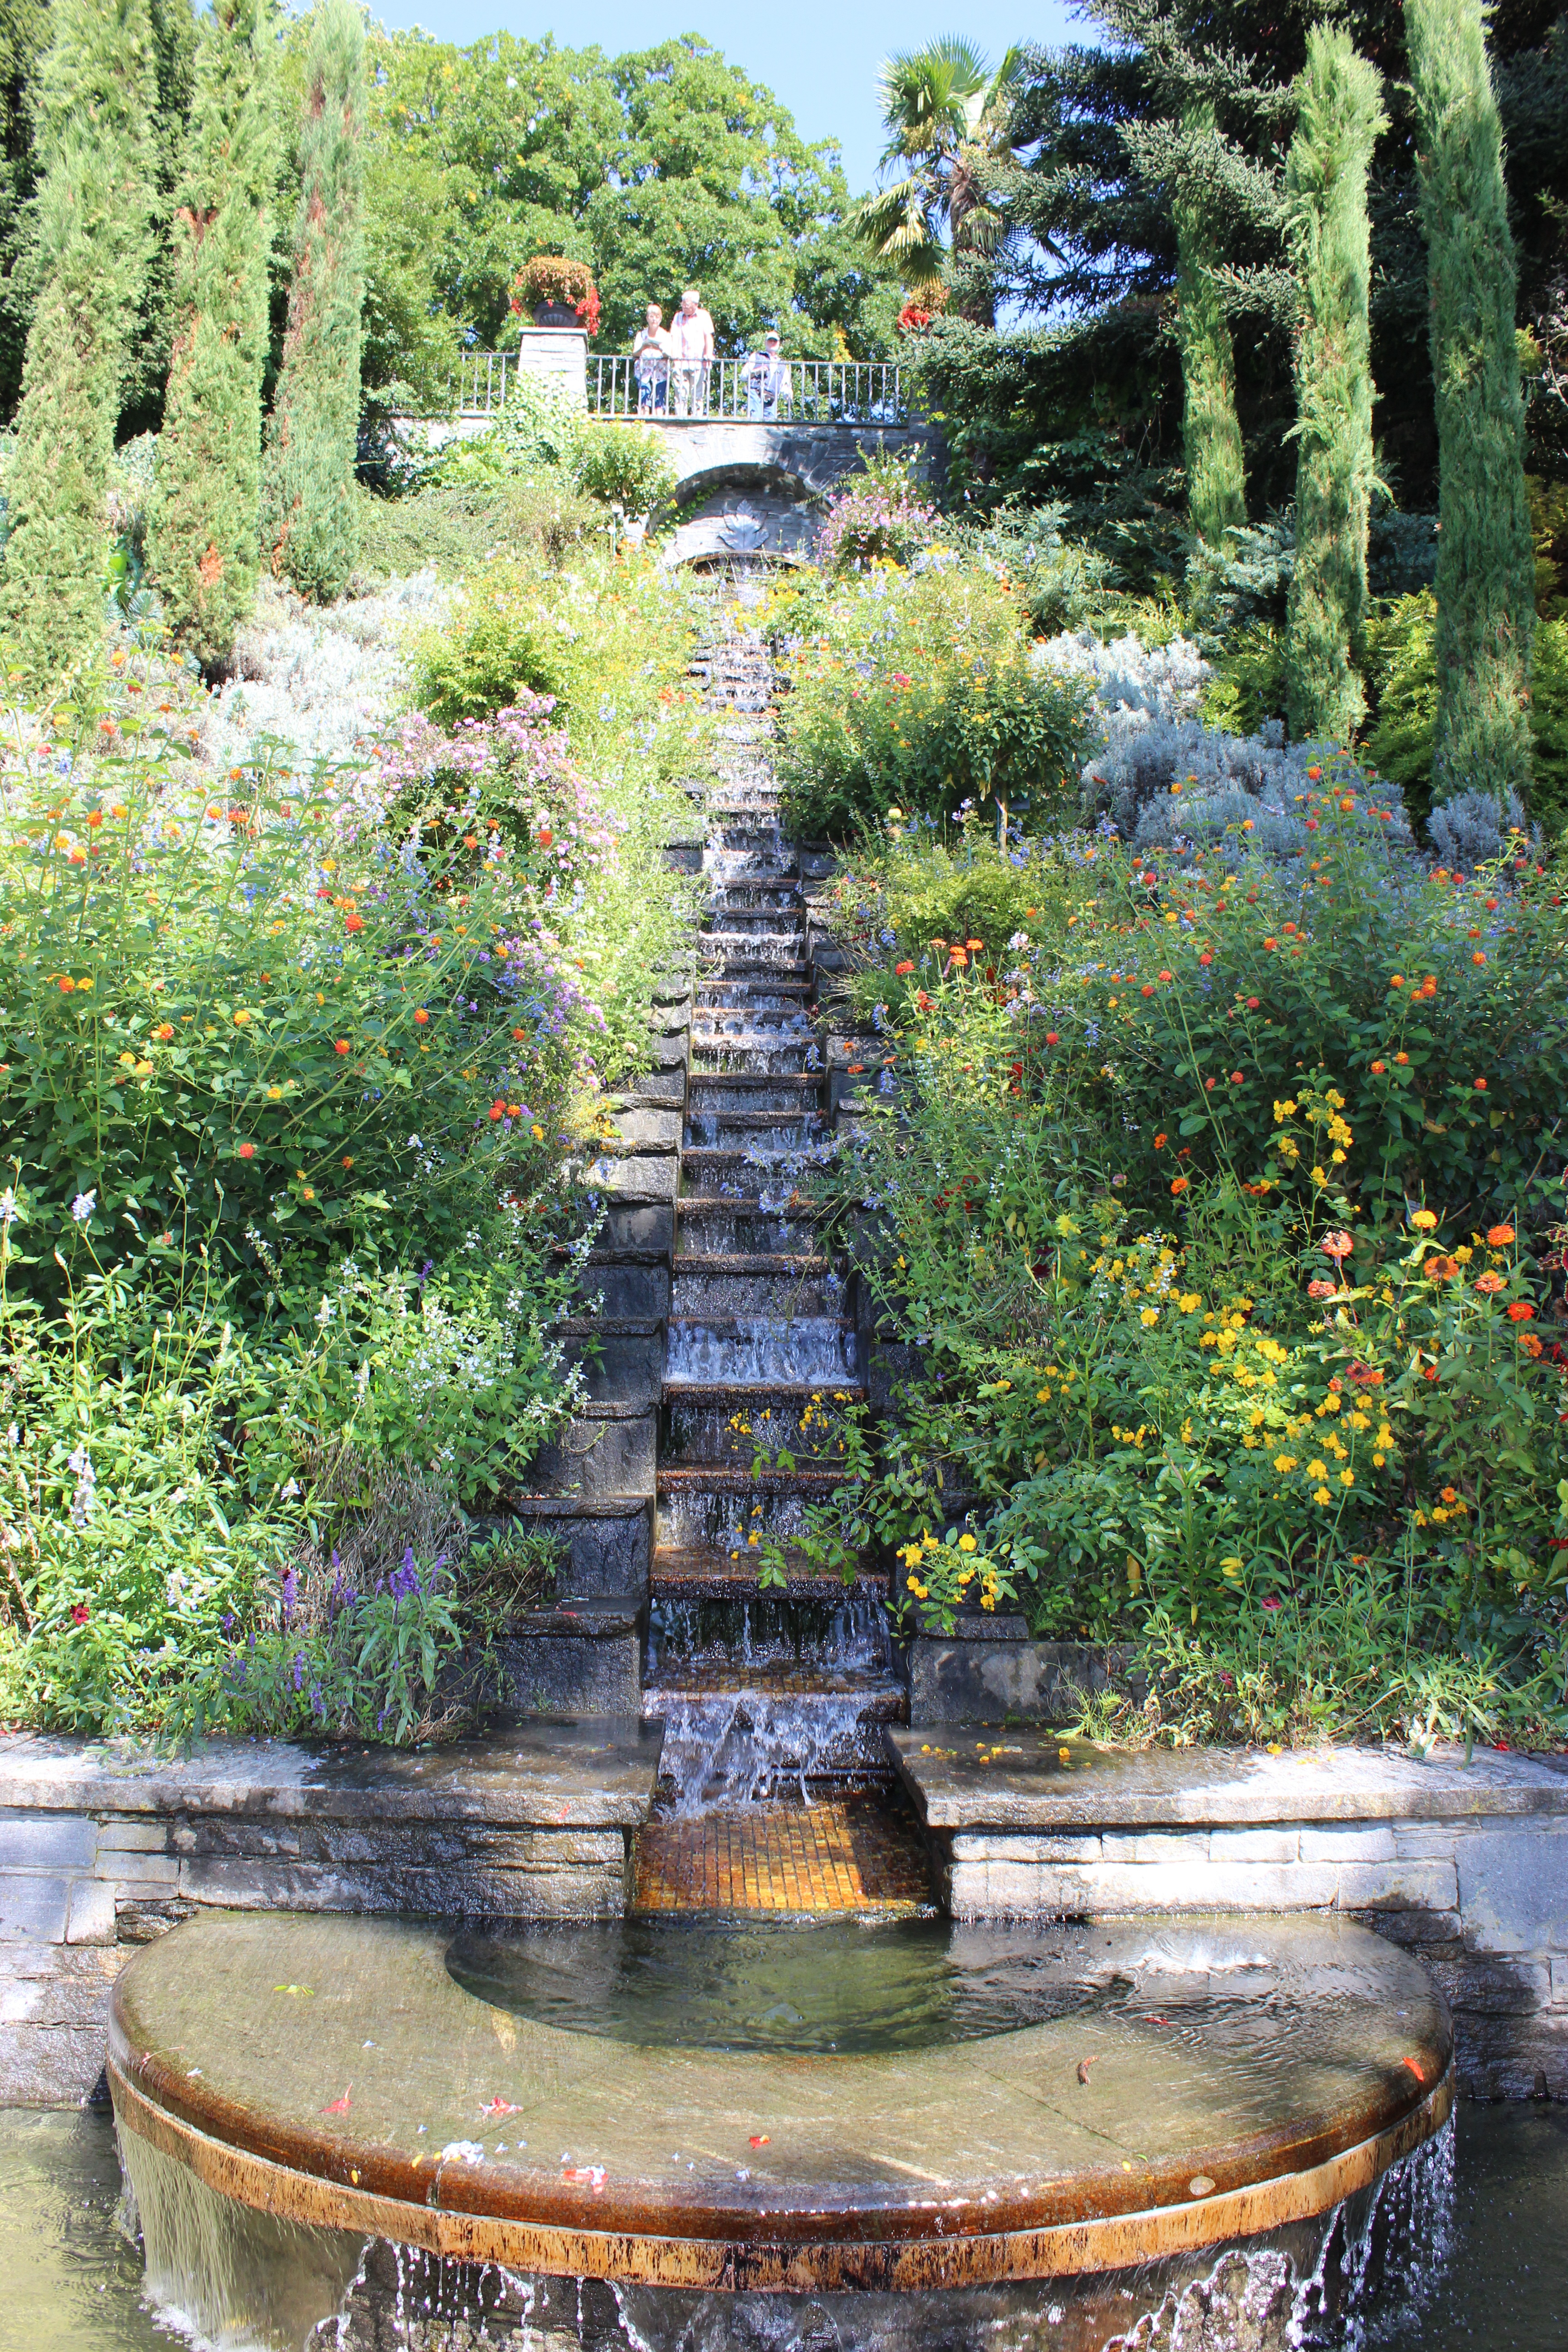
tree, water, waterfall, plant, flower, view, pond, autumn, park, island, botany, garden, flowers, stairs, fountain, botanical garden, water feature, mainau, planted, lake constance, water staircase